Joseph Priestley House

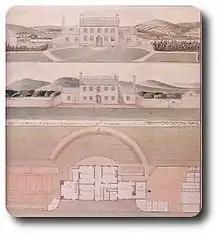
A 19th-century architectural drawing, showing three views of the house: from the front, the back, and as a floorplan.

Joseph and Mary lived with their son Joseph, Jr. and his family in a small house while theirs was being built. Mary Priestley was primarily responsible for the design of the couple's new home and her family inheritance may have helped finance it, but she died before it was completed. By 1797, Joseph's laboratory was completed—the first part of the home to be finished. It was the first laboratory that "he had designed, built, and outfitted entirely himself" and was probably the first "scientifically-equipped laboratory" in the United States. Joseph continued his scientific and scholarly work in his new laboratory, identifying carbon monoxide (which he called "heavy inflammable air"). In 1798 Joseph Jr., his wife, and their children moved into the new house with Joseph Priestley. The house also held Priestley's library, which contained about 1600 volumes by his death in 1804 and was one of the largest in America at the time. The Priestley family held Unitarian church services in the drawing room and Joseph educated a group of young men until the local Northumberland Academy that he helped found was completed.